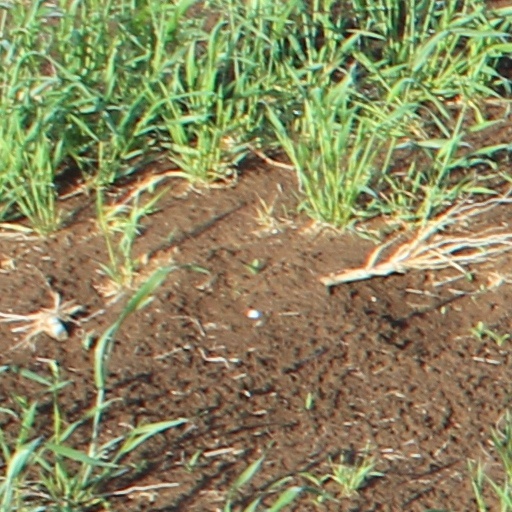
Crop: wheat